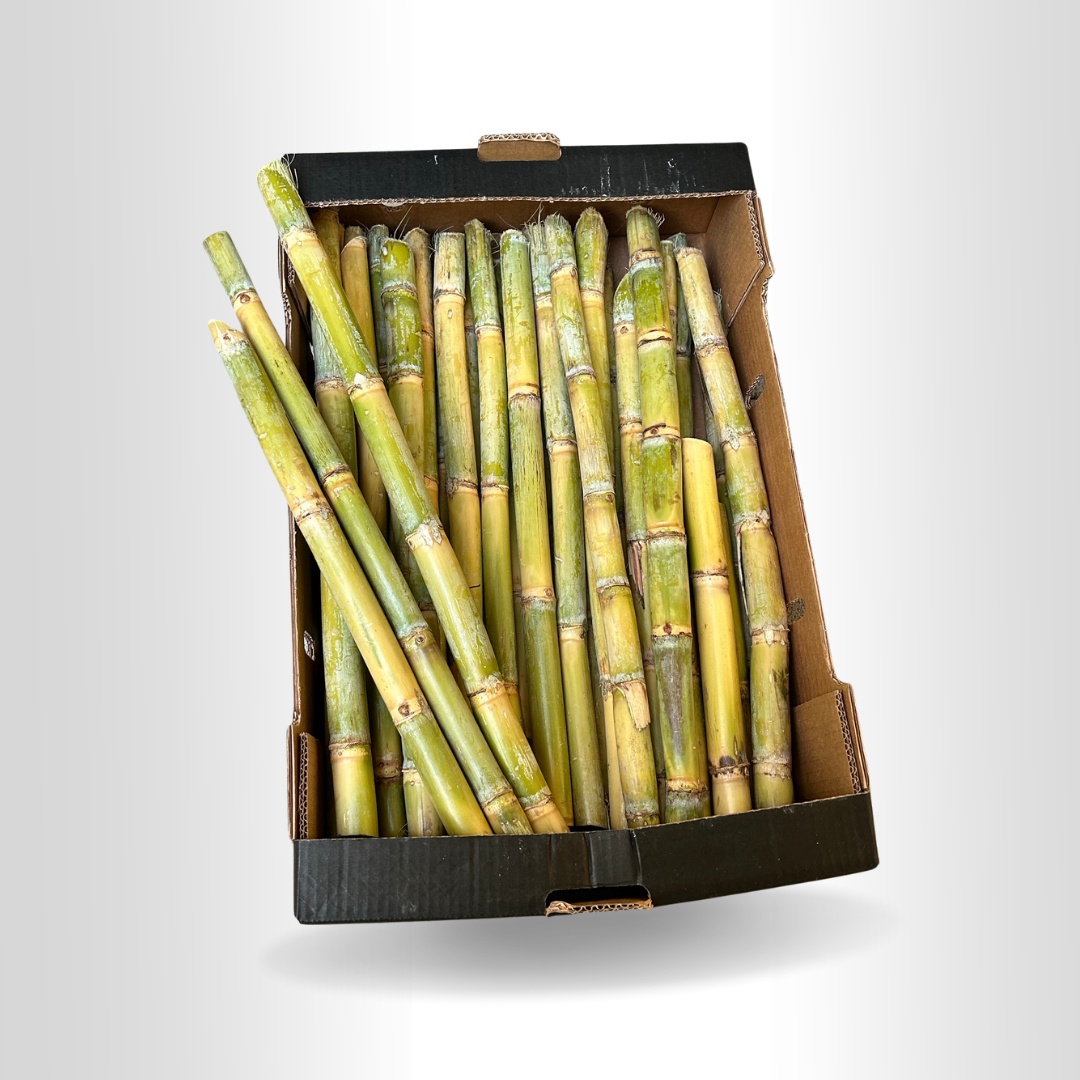
maquina de caka
Colecciones Inventario Órdenes de compra Transferencias Tarjetas de regalo
Brand: eletronexpre
Category: Food, Beverages & Tobacco > Food Items > Fruits & Vegetables > Fresh & Frozen Vegetables > Sugar Cane